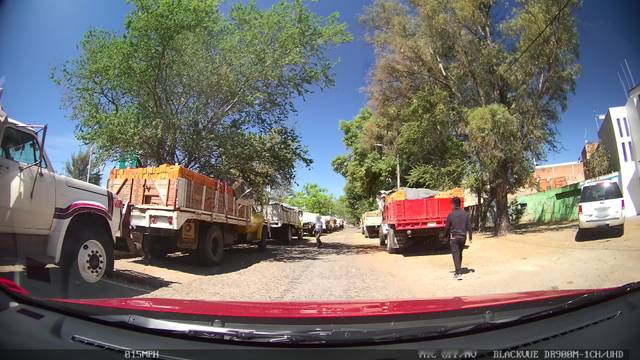
Region: Mexico
Coordinates: 20.726, -103.417